Constitution of Angola

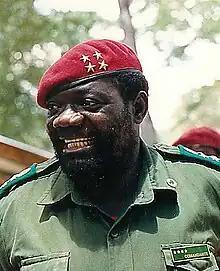
Jonas Savimbi, the leader of UNITA, the major opposition party

Angola was a colony of Portugal for more than 400 years from the 15th century. Demands for independence picked up momentum during the early 1950s. The principal protagonists included the MPLA, founded in 1956, the National Front for the Liberation of Angola (FNLA), which appeared in 1961, and the UNITA, founded in 1966. After many years of conflict that weakened all of the insurgent parties, Angola gained independence on 11 November 1975, after the Carnation Revolution in Portugal overthrew the Portuguese regime headed by Marcelo Caetano.